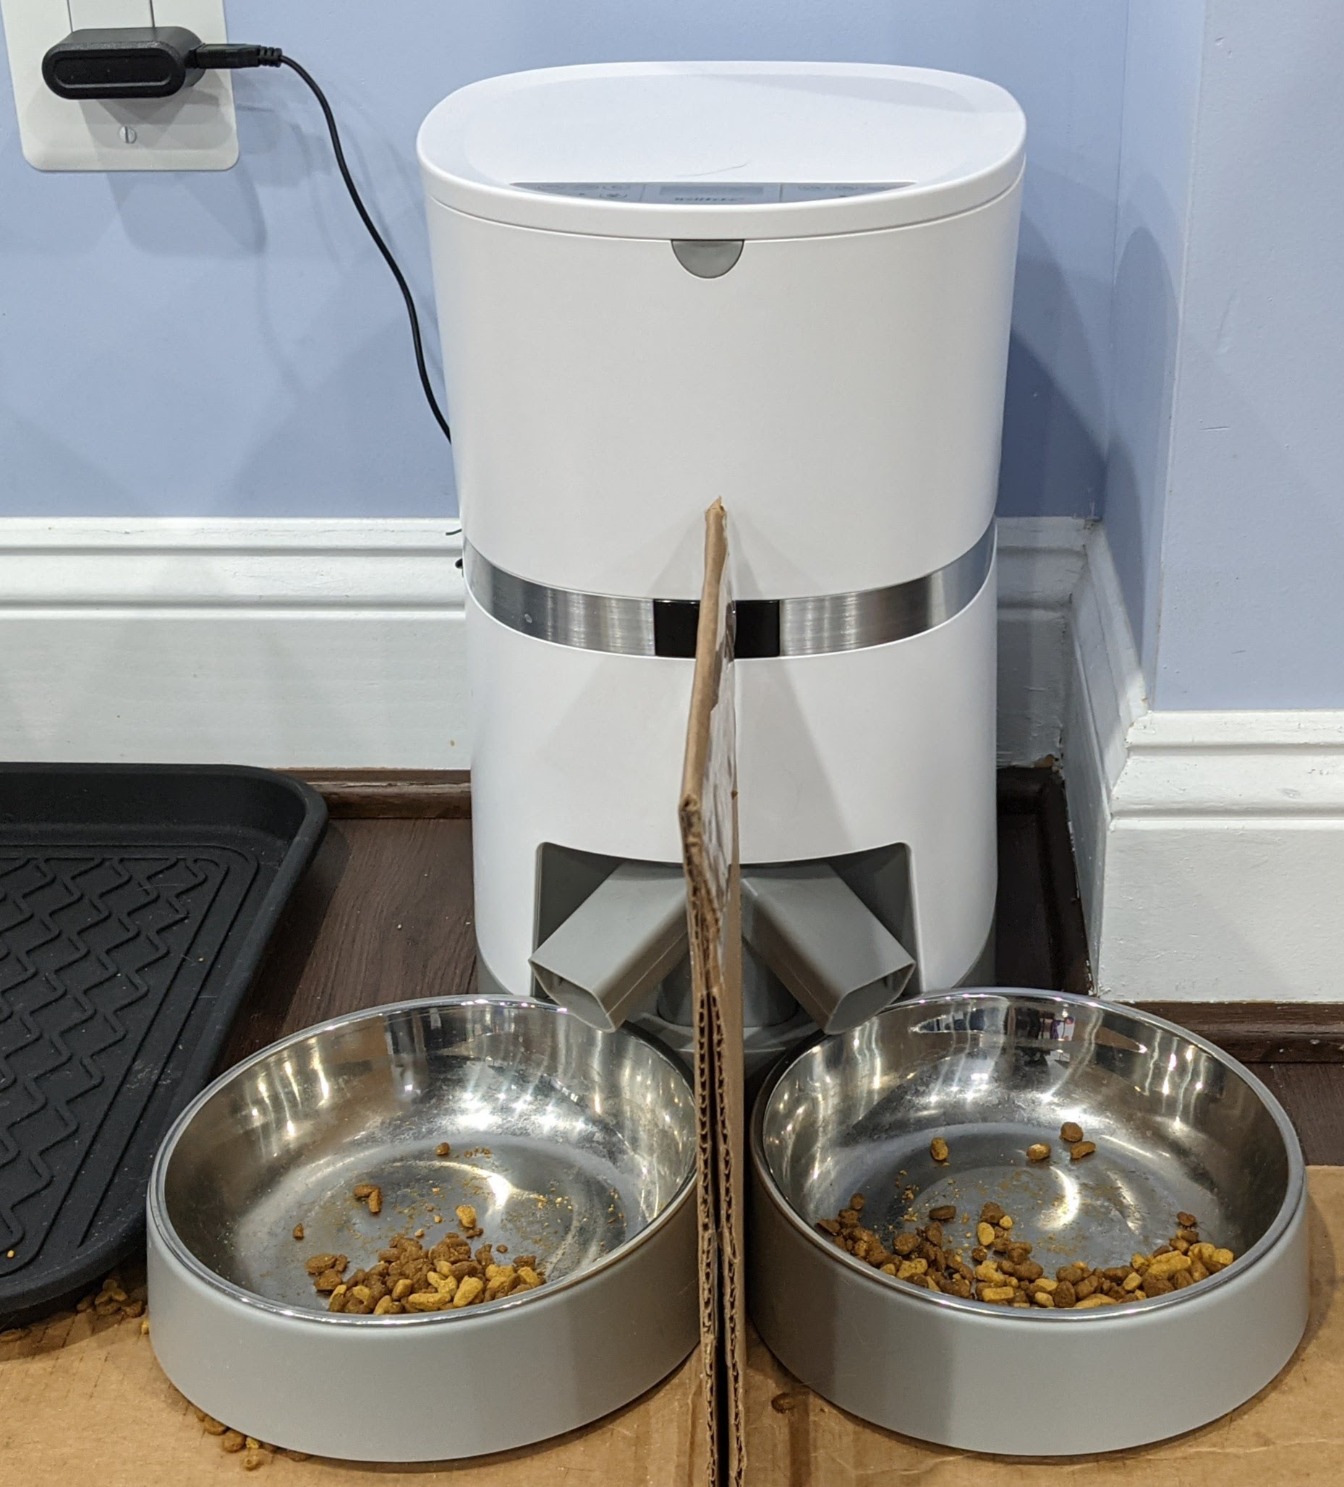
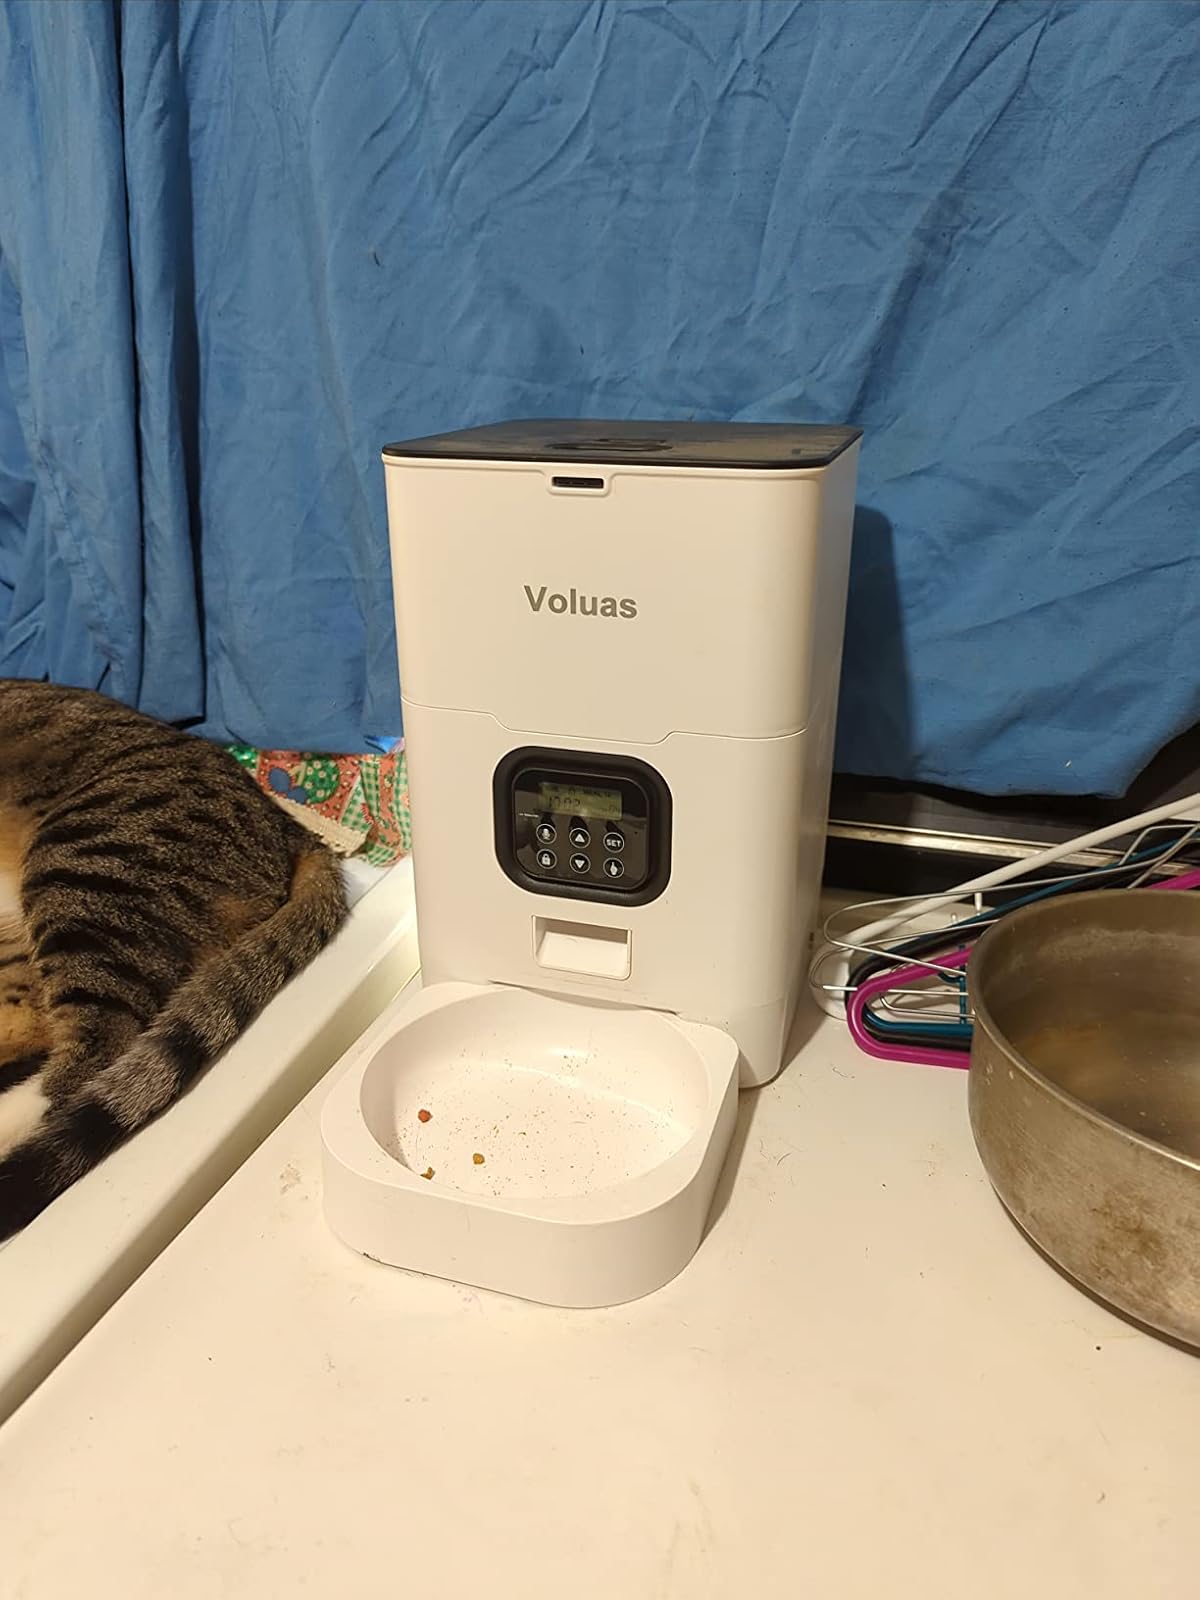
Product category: items_feeder
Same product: no